Brooklands

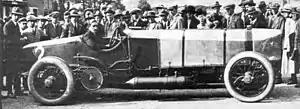
Count Zborowski with "Chitty Bang Bang 1" at Brooklands, 1921.

Motor racing resumed in 1920 after extensive track repairs and Grand Prix motor racing was established at Brooklands in 1926 by Henry Segrave, after his victories in the 1923 French Grand Prix and the San Sebastián Grand Prix (all won on Sunbeam Racing Cars which in various hands had significant success in Brooklands) the following year raised interest in the sport in Britain. This first British Grand Prix was won by Louis Wagner and Robert Sénéchal, sharing the drive in a Delage 155B. The second British Grand Prix was staged there in 1927 and these two events resulted in improved facilities at Brooklands.